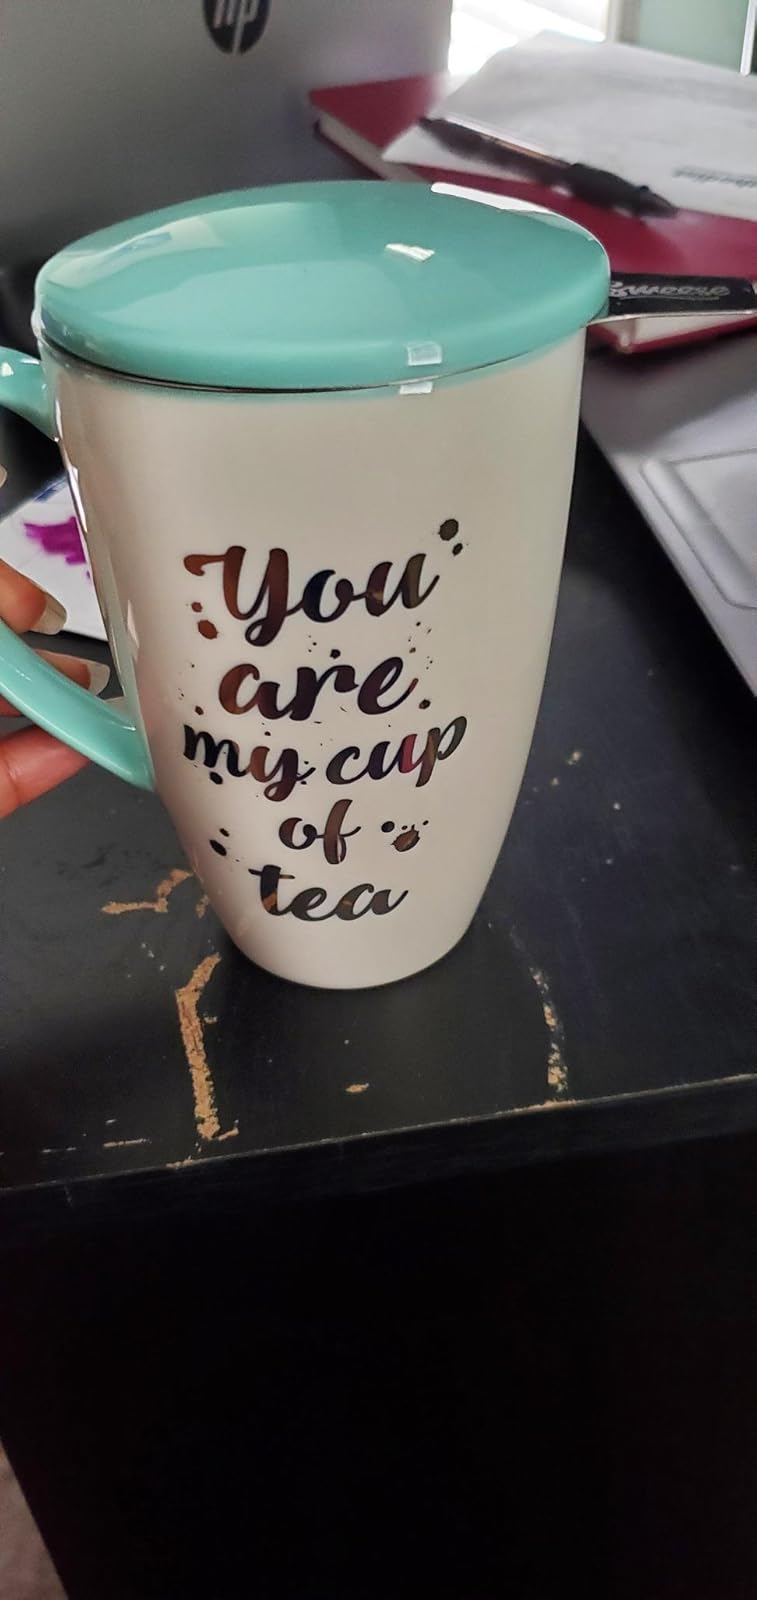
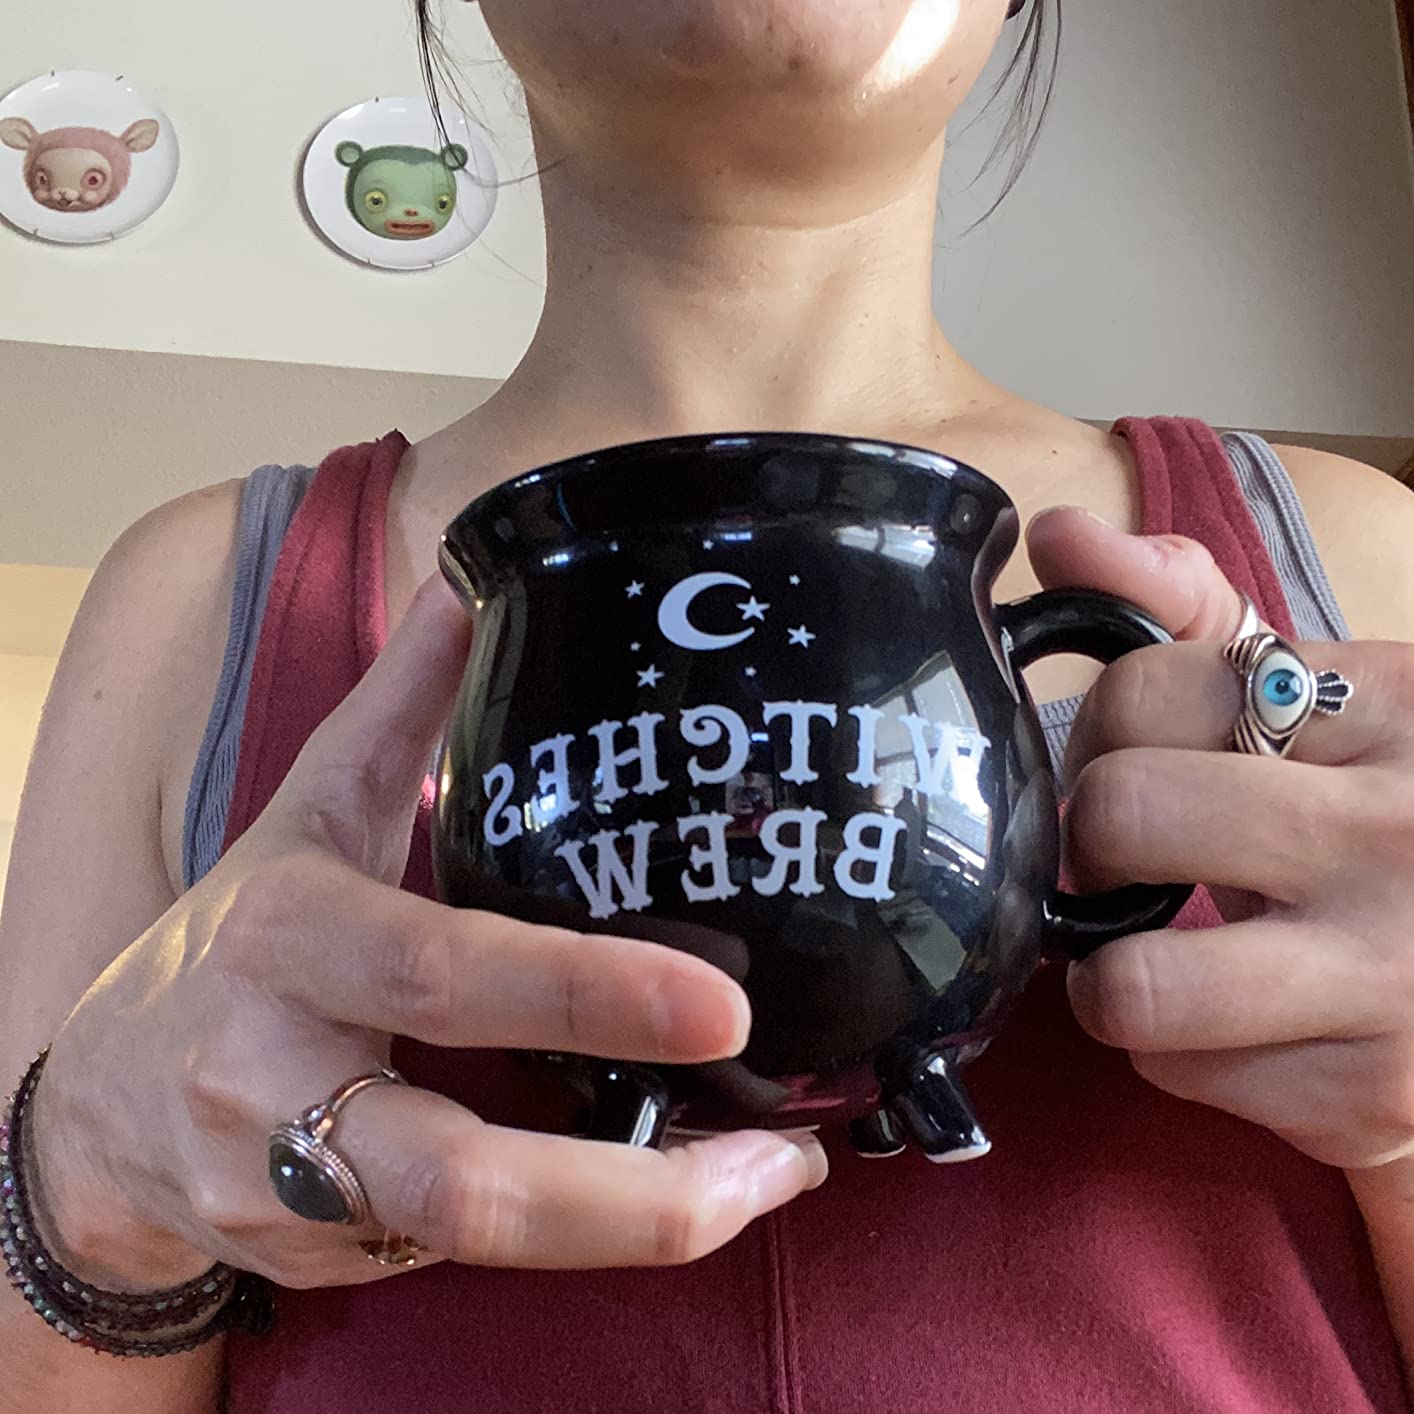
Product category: items_mug
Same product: no